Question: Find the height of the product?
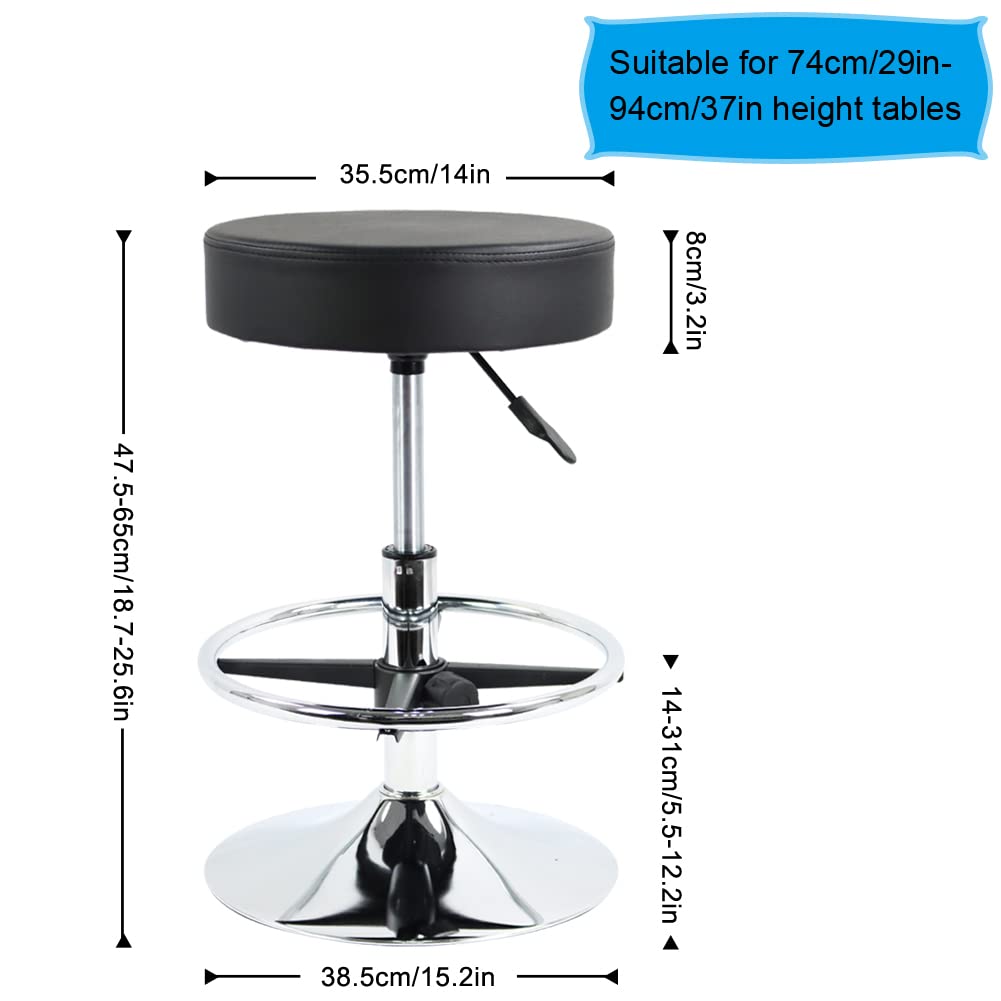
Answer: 47.5 inch